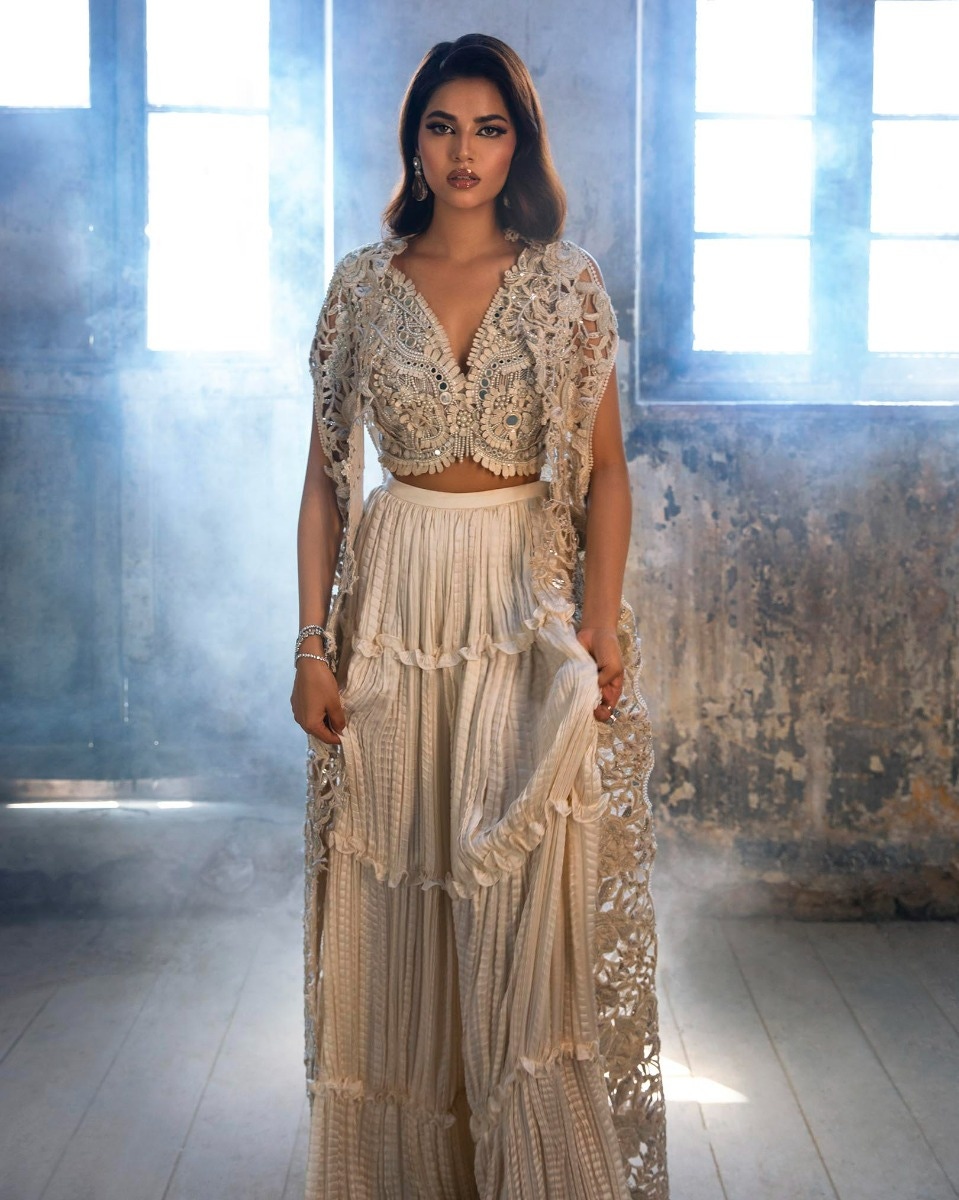
cream lace top